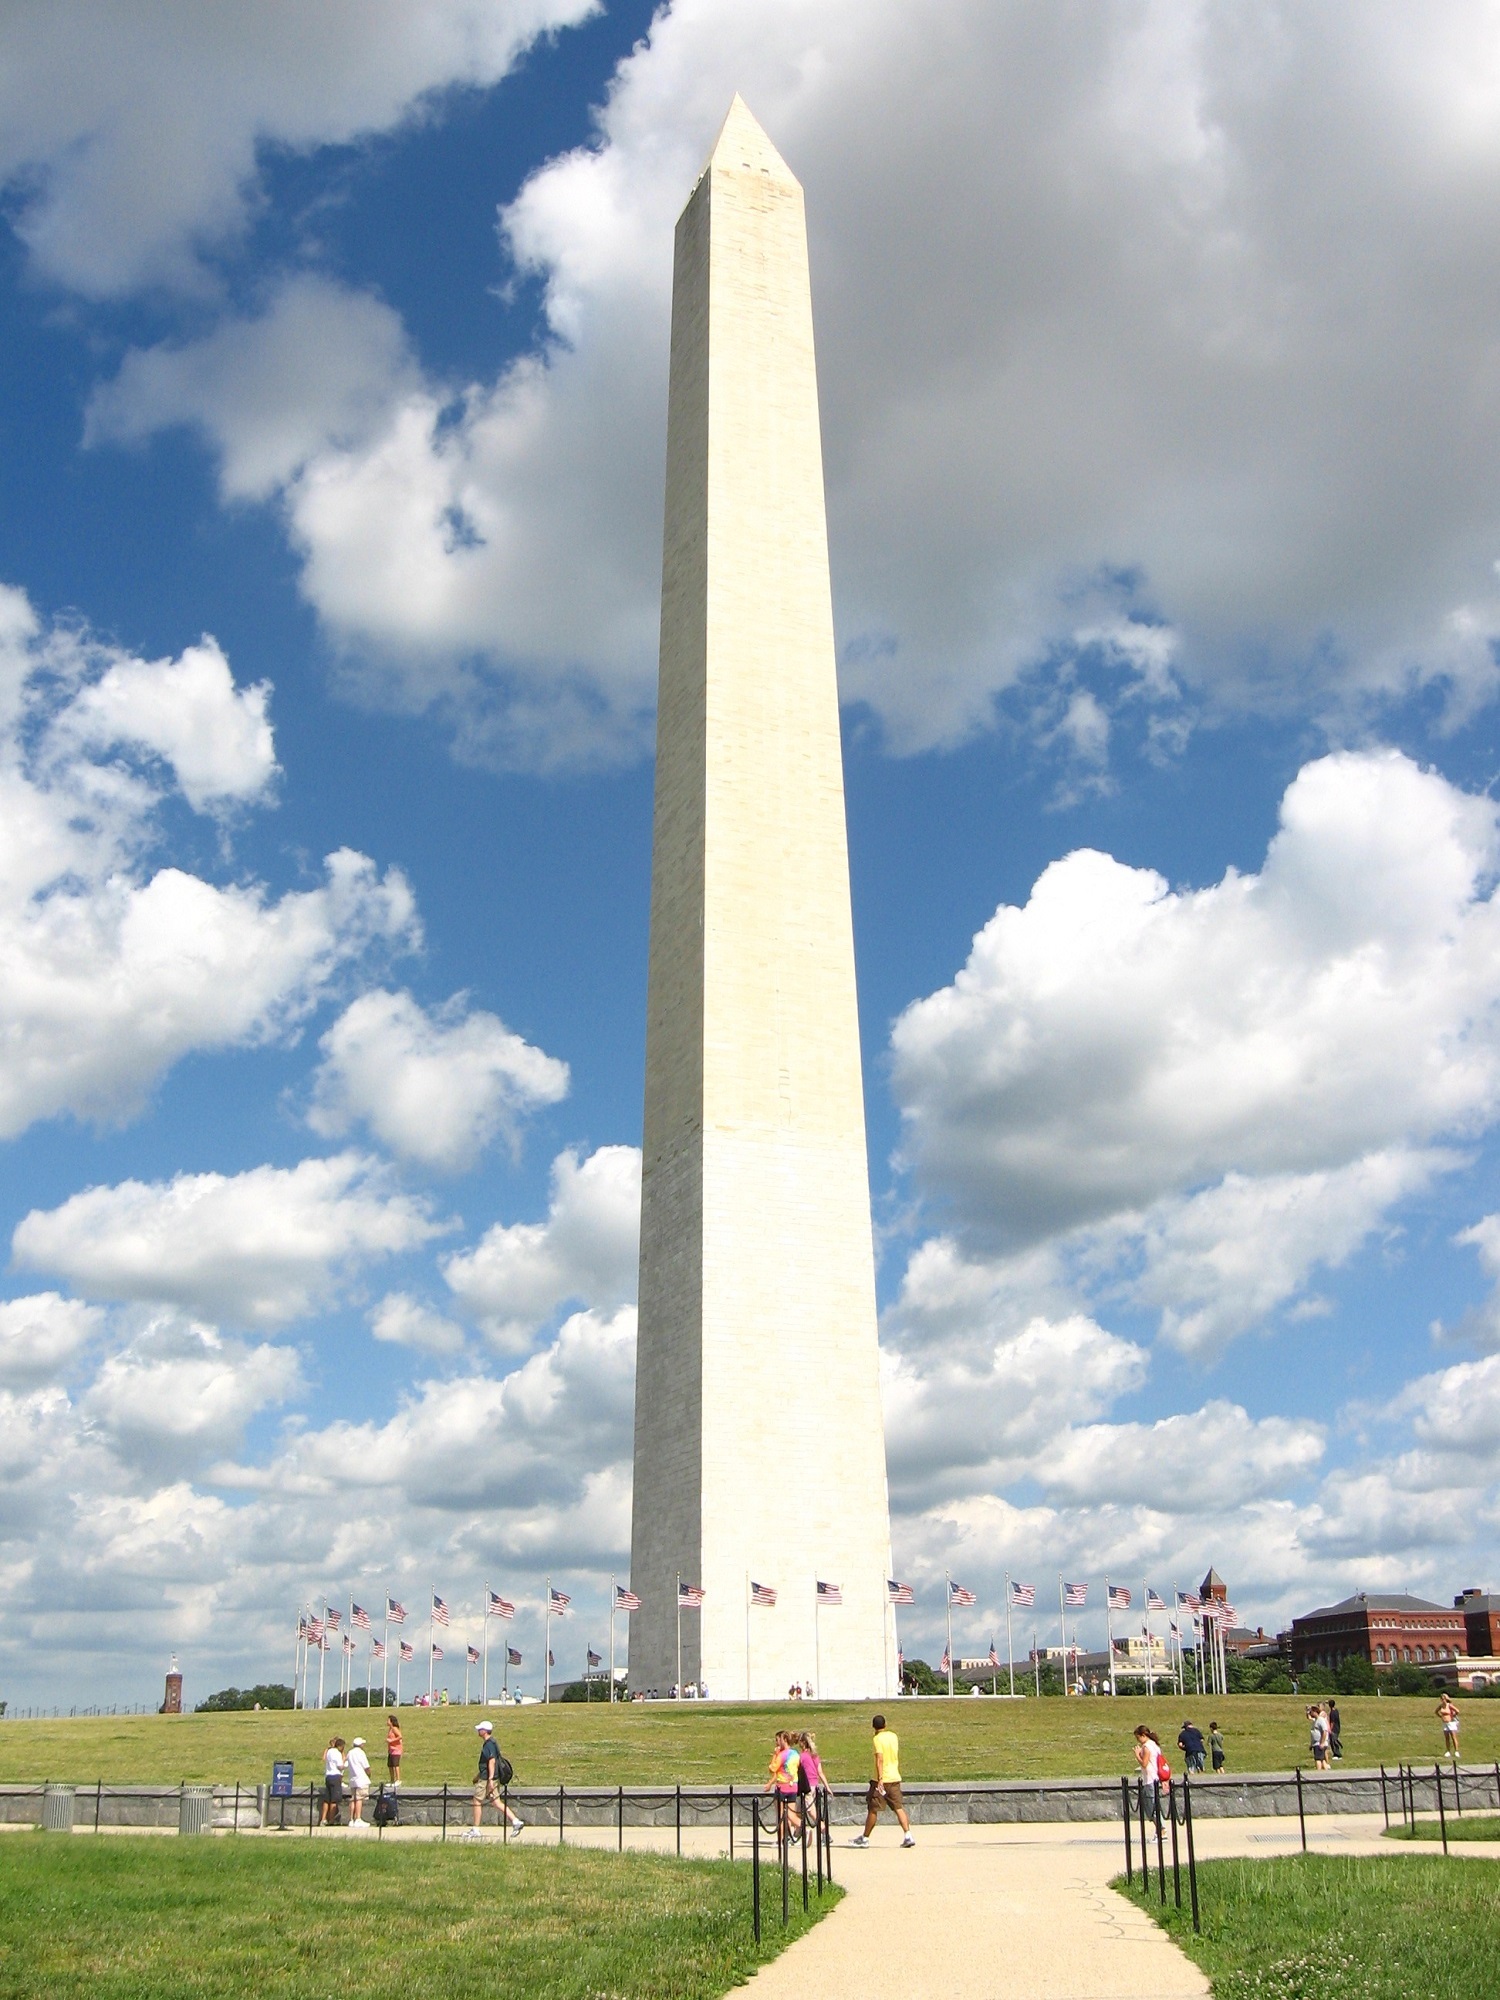
architecture, building, monument, symbol, scenic, usa, landmark, tourism, washington, dc, washington monument, memorial, clouds, tourists, flags, obelisk, mall, historical, president george washington